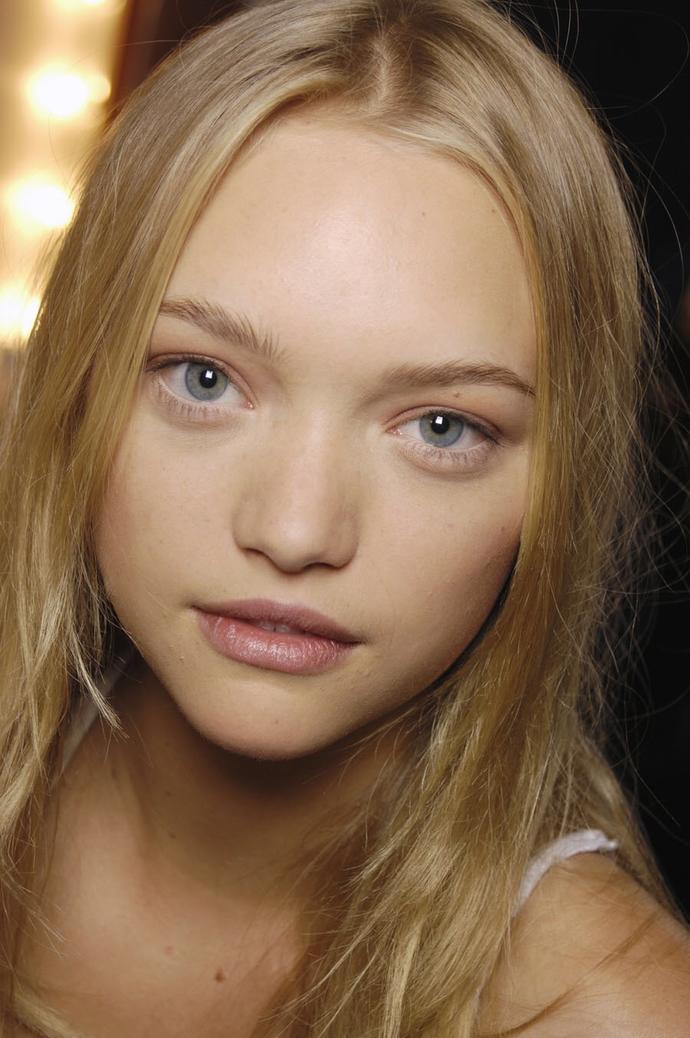
Gender: women